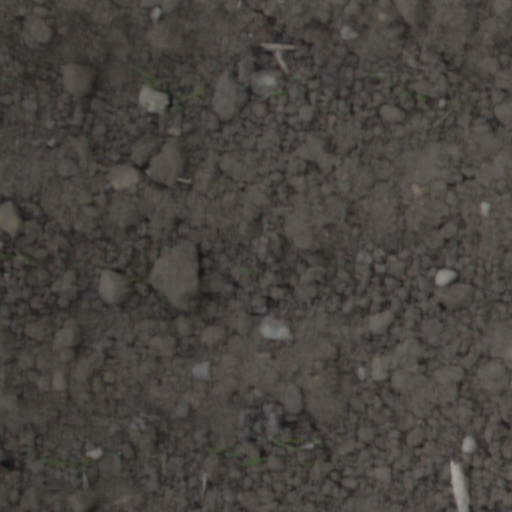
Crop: wheat